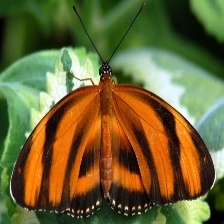
Species: BANDED ORANGE HELICONIAN